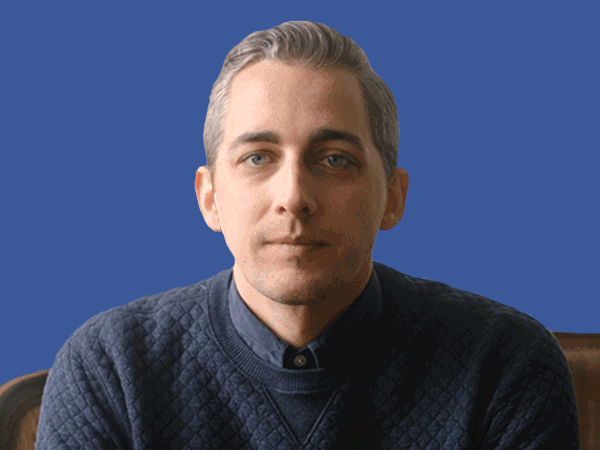
Gender: men